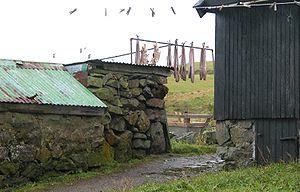
Gásadalur ['gɔa:sadɛa:lʊɹ] est un tout petit village aux îles Féroé qui est situé sur l’île de Vágar à l’ouest de Bøur. Il donne sur le fjord Mykinesfjørður et est entouré des plus hautes montagnes de l’île - Árnafjall vers le nord et Eysturtindur vers l’ouest.